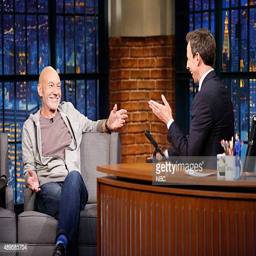
actor during an interview with comedian